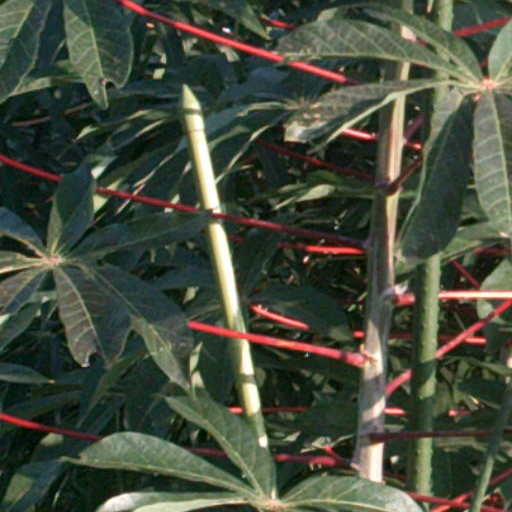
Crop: cassava